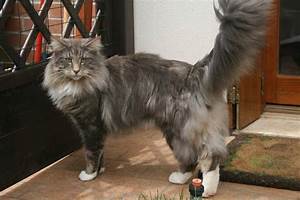
Label: cat